India and weapons of mass destruction

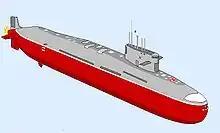
A conceptual drawing of INS "Arihant"

The first is a submarine-launched system consisting of at least four 6,000-tonne (nuclear-powered) ballistic missile submarines of the "Arihant" class. The first vessel, INS "Arihant", was commissioned in August 2016. She is the first nuclear-powered submarine to be built by India. A CIA report claimed that Russia provided technological aid to the naval nuclear propulsion program. The submarines will be armed with up to 12 Sagarika (K-15) missiles armed with nuclear warheads. Sagarika is a submarine-launched ballistic missile with a range of 700 km. This missile has a length of 8.5 meters, weighs seven tonnes and can carry a pay load of up to 50 kg. Sagarika has already been test-fired from an underwater pontoon, but now DRDO is planning a full-fledged test of the missile from a submarine and for this purpose may use the services of the Russian Navy. India's DRDO is also working on a submarine-launched ballistic missile version of the Agni-III missile, known as the Agni-III SL. According to Indian defence sources, the Agni-III SL will have a range of . The new missile will complement the older and less capable Sagarika submarine-launched ballistic missiles. However, the "Arihant" class ballistic missile submarines will be only capable of carrying a maximum of four Agni-III SL.